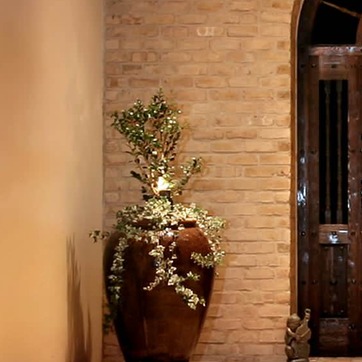
Material: foliage